Michele Di Giesi

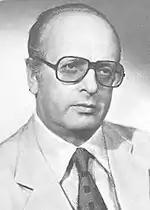
Michele Di Giesi

Michele Di Giesi (4 September 1927 – 20 November 1983) was an Italian politician. He served in the cabinet of Prime Minister Forlani (1980–1981) and Spadolini (1981–1982). He served in the Chamber of Deputies of Italy in Legislature VI (1972–1976), Legislature VII (1976–1979), Legislature VIII (1979–1983) and Legislature IX.